Acey Slade

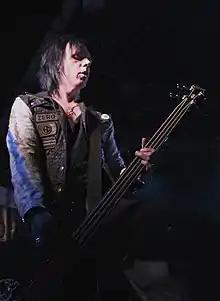
Acey Slade in 2015

Slade is one of the contributors to the book "Sex Tips from Rock Stars" by Paul Miles published by Omnibus Press in July 2010 and was also used as the motion-capture model for the punk singer and rock guitarist characters on the video game "Rock Band 2".